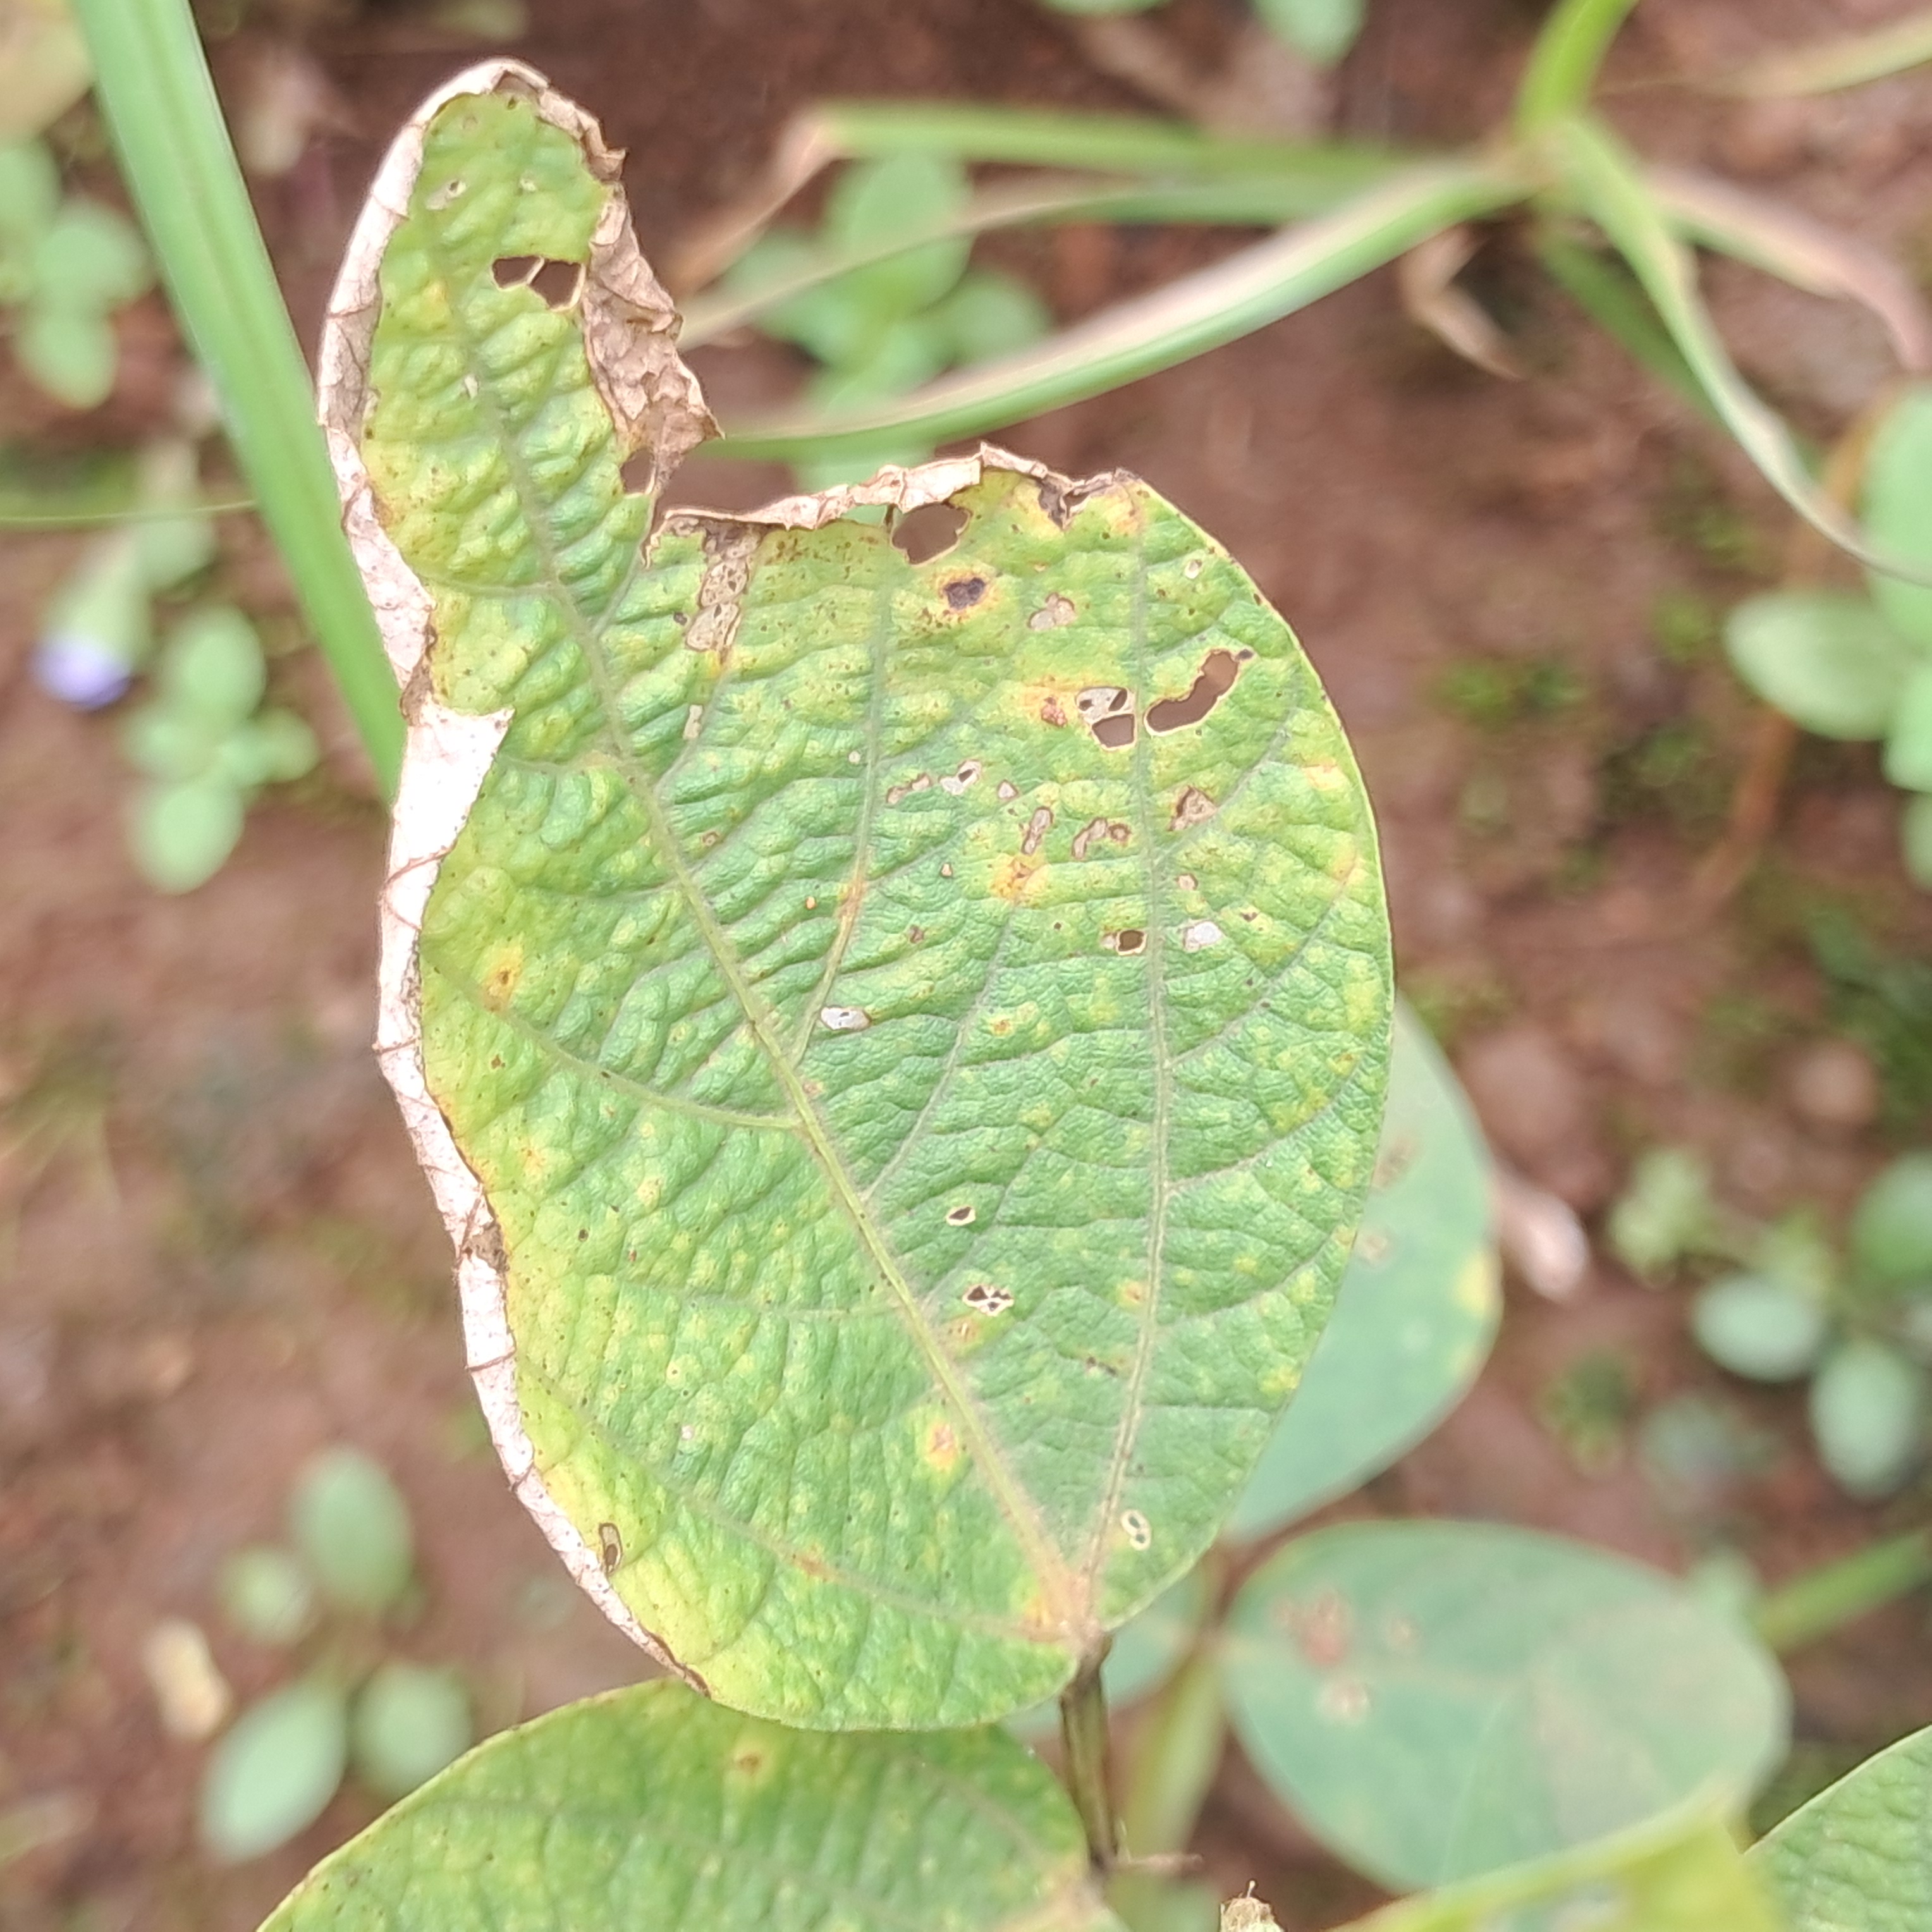
Label: Rust